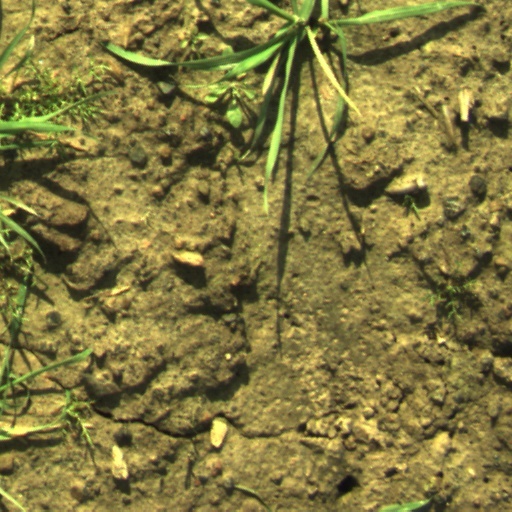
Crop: wheat